Sky position (RA, Dec in degrees): 192.03, 20.194
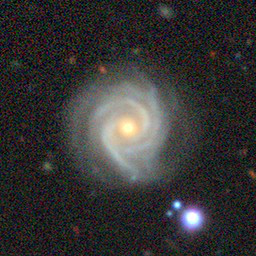
Galaxy morphology: Unbarred Tight Spiral Galaxies